Khreem Smith

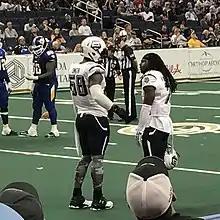
Smith (#58) talking with Josh Victorian in 2017

Khreem Smith (born July 7, 1979) is a former gridiron football defensive lineman. He was signed by the Baltimore Ravens as an undrafted free agent in 2004. He played college football at Oklahoma State.